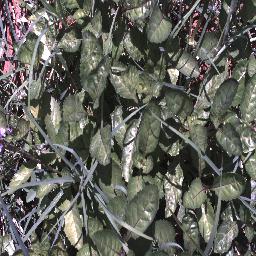
Label: snake_weed